Cost breakdown analysis

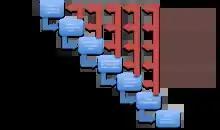
Parametric estimating process. Image in modified form according to NASA (2015)

In the mathematic model, the dependent variables (cost) are being regressed on the independent variables (cost drivers), which are physical, operational or performance characteristics associated with the project to be estimated. Pursuing decent results, the dependent cost variable needs to be regressed on multiple cost drivers. Additionally to that, this type of analysis avails itself from long-term data collection, that is, in order to create reliable cost relationship models, historical data and frameworks are required, which also have to be applicable to the new cost prediction project. Several factors have to be regarded in order to determine whether or not the previously used framework stays applicable to the new project, for instance, the technology used in the production or service process as well as changes in the legal framework.